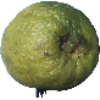
Label: limes